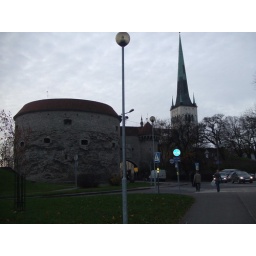
A picture of the Old Town from outside it.  The Oleviste church in the background was once the tallest building in the world